Augmented Backus–Naur form

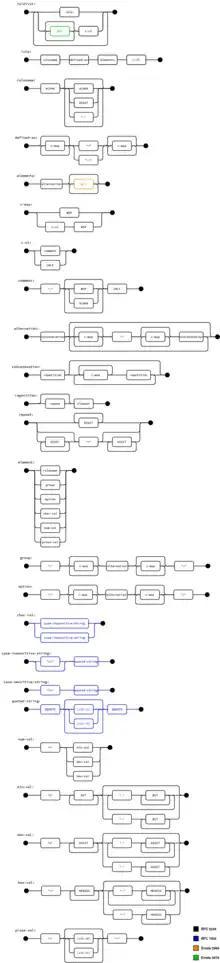
ABNF syntax diagram of ABNF rules

where rule is a case-insensitive nonterminal, the definition consists of sequences of symbols that define the rule, a comment for documentation, and ending with a carriage return and line feed.